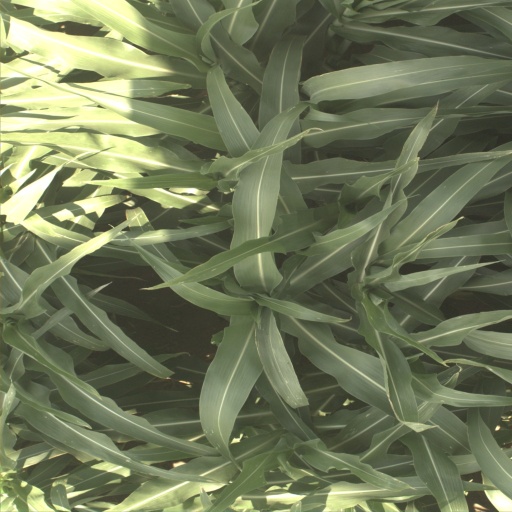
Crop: sorghum